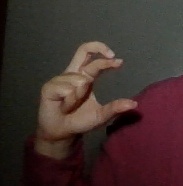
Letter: thal